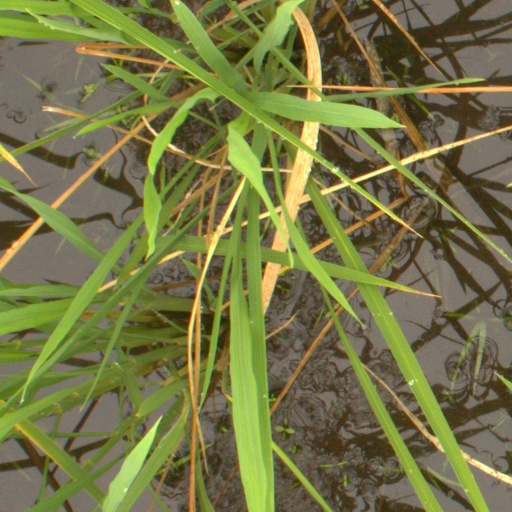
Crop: rice